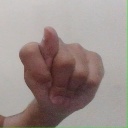
अक्षर: ट